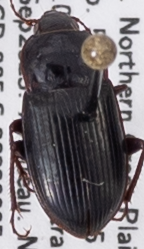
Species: Amara obesa
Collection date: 2023-09-05
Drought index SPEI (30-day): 0.696
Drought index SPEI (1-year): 0.824
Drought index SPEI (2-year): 0.824